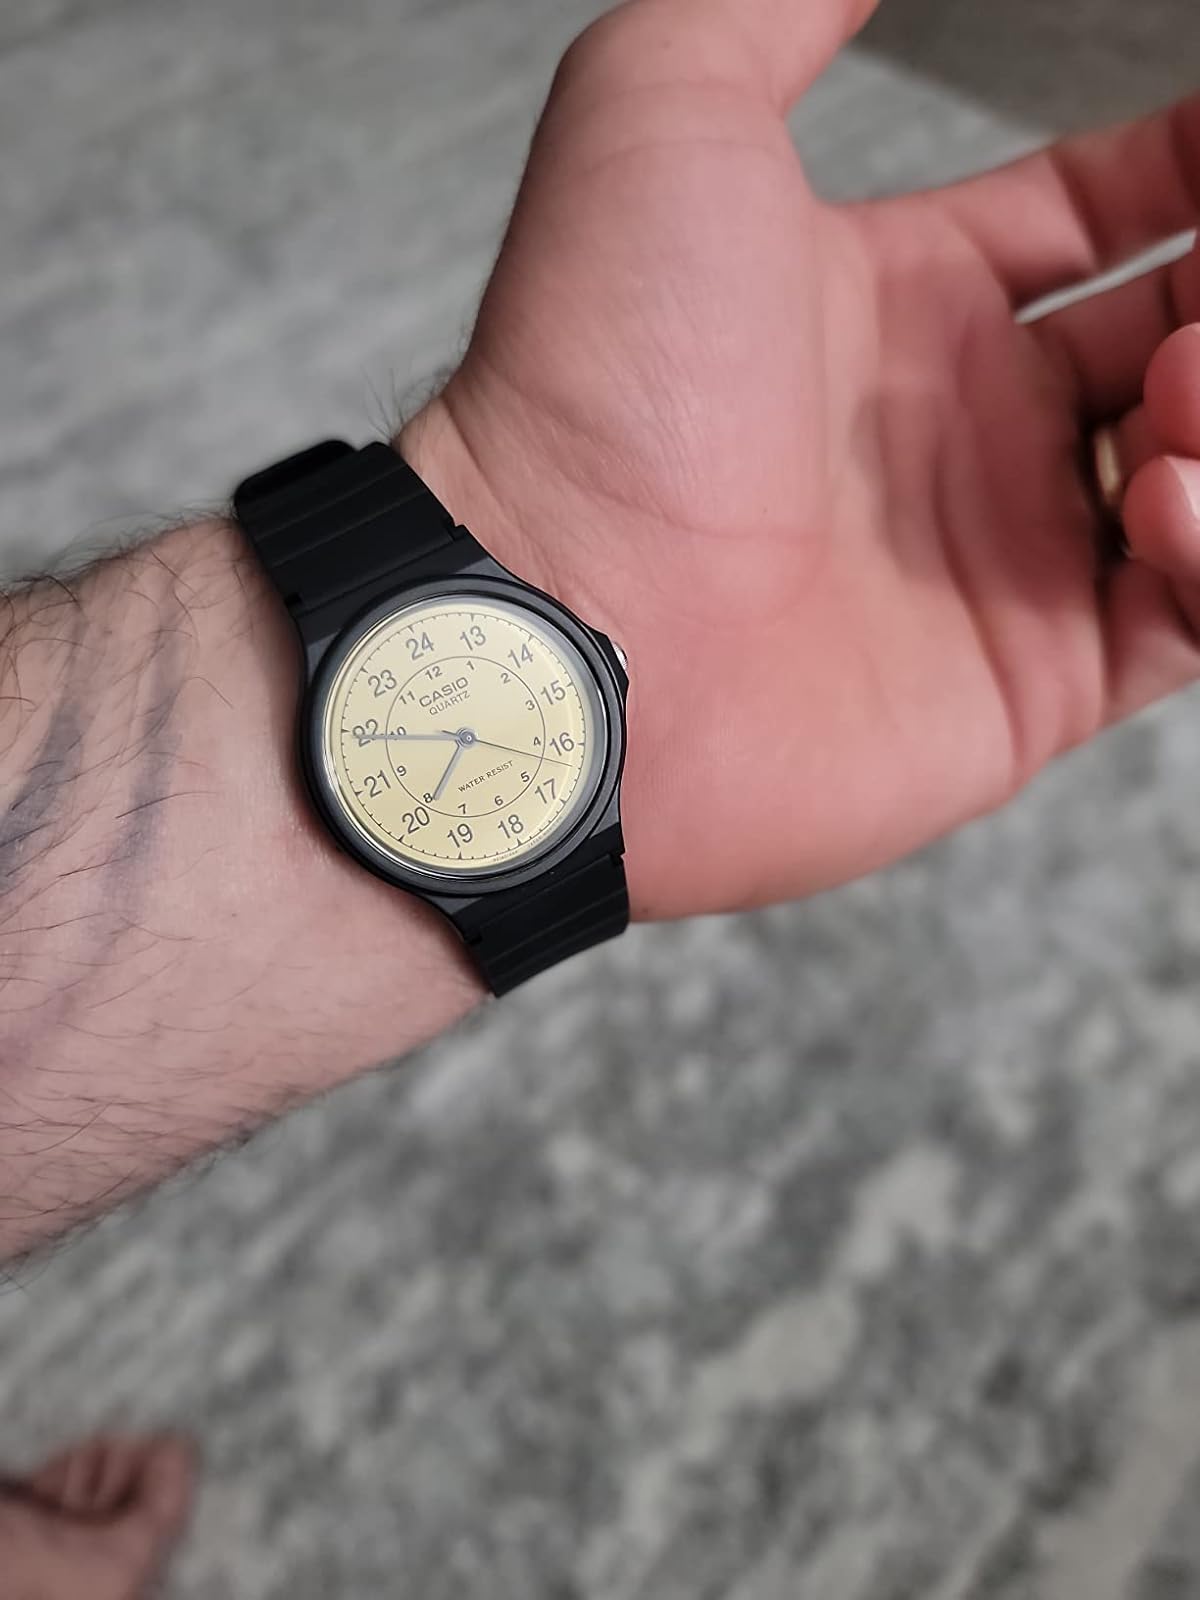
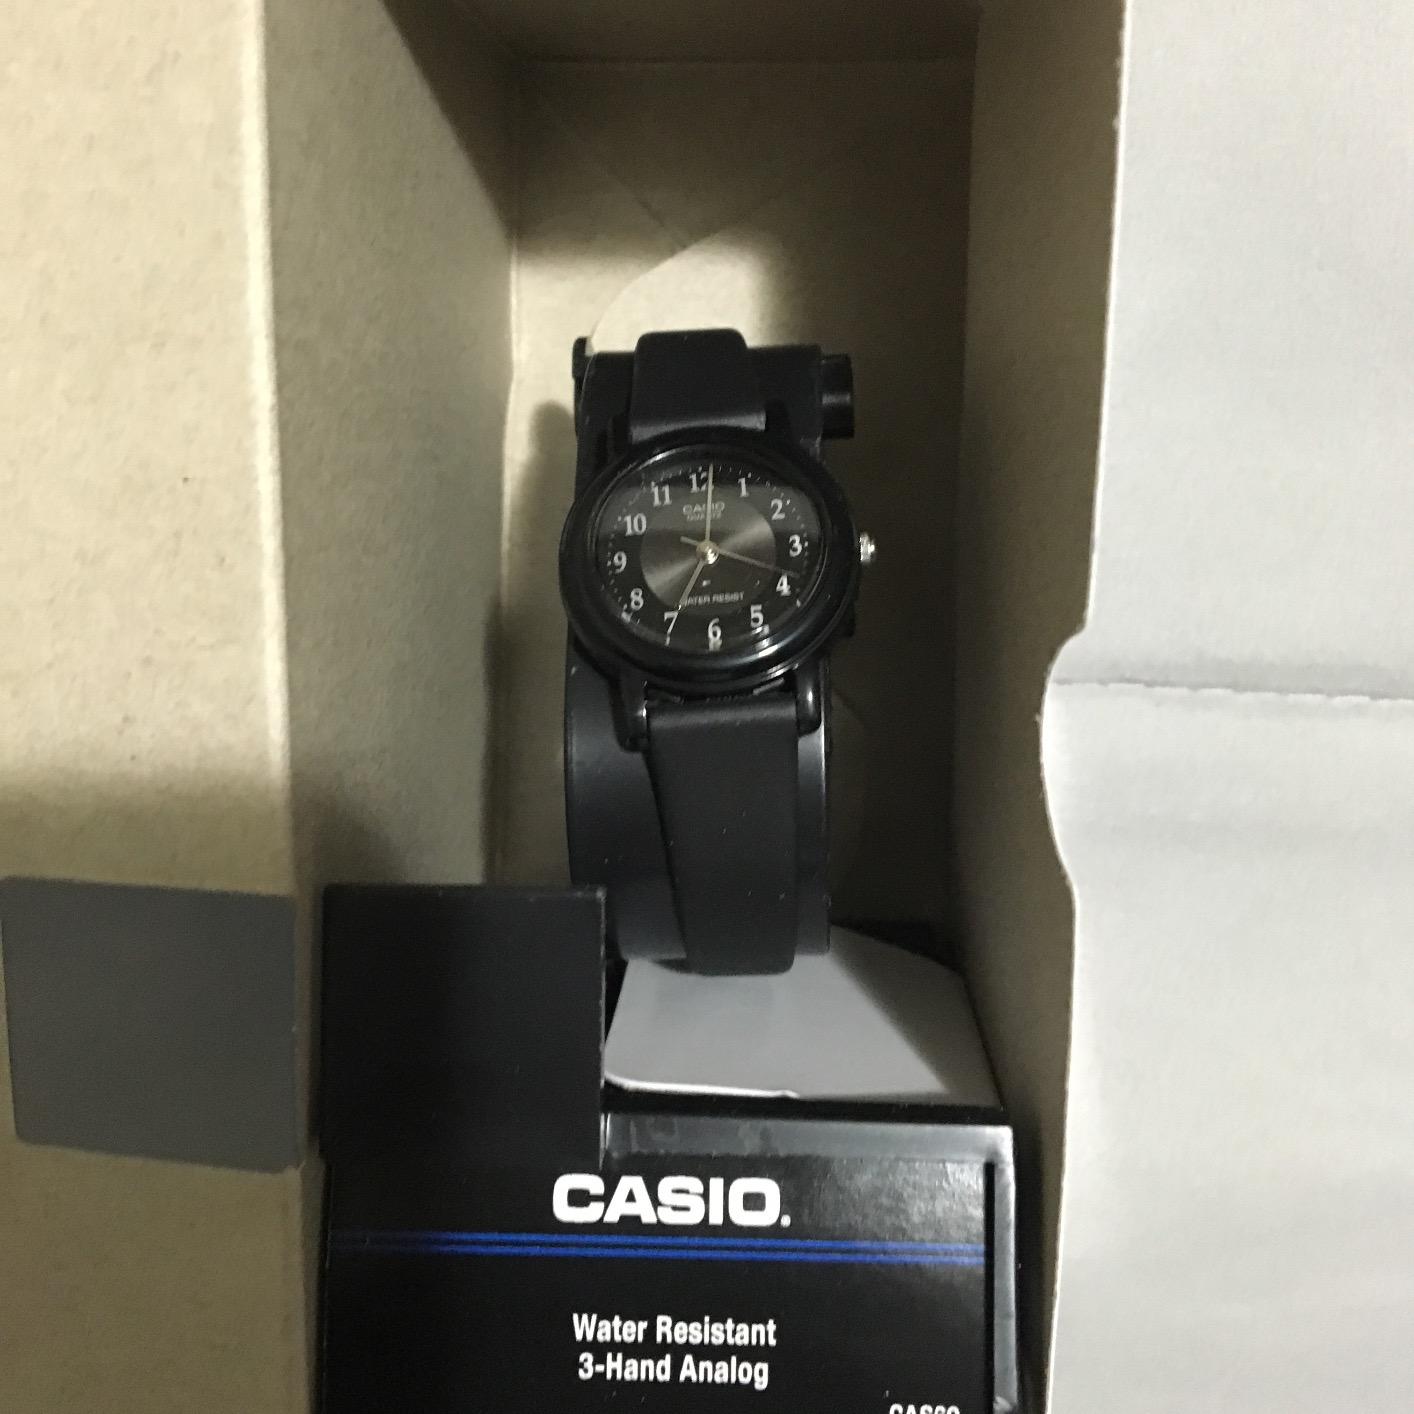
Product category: accessories_watch
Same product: no